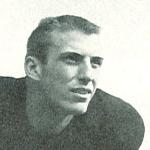
Age: 21